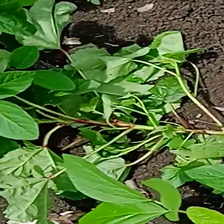
Weed species: Little_Mallow(Malva parviflora)